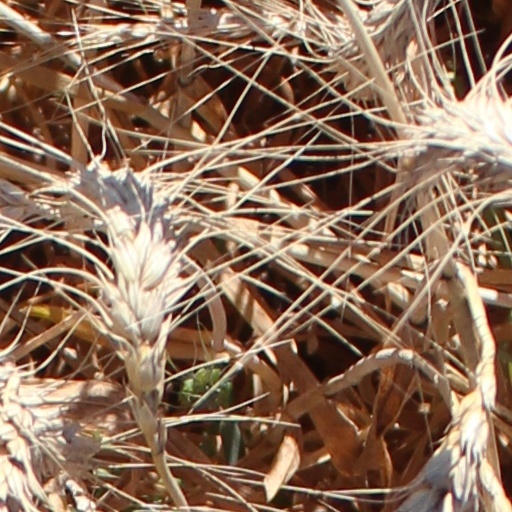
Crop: wheat